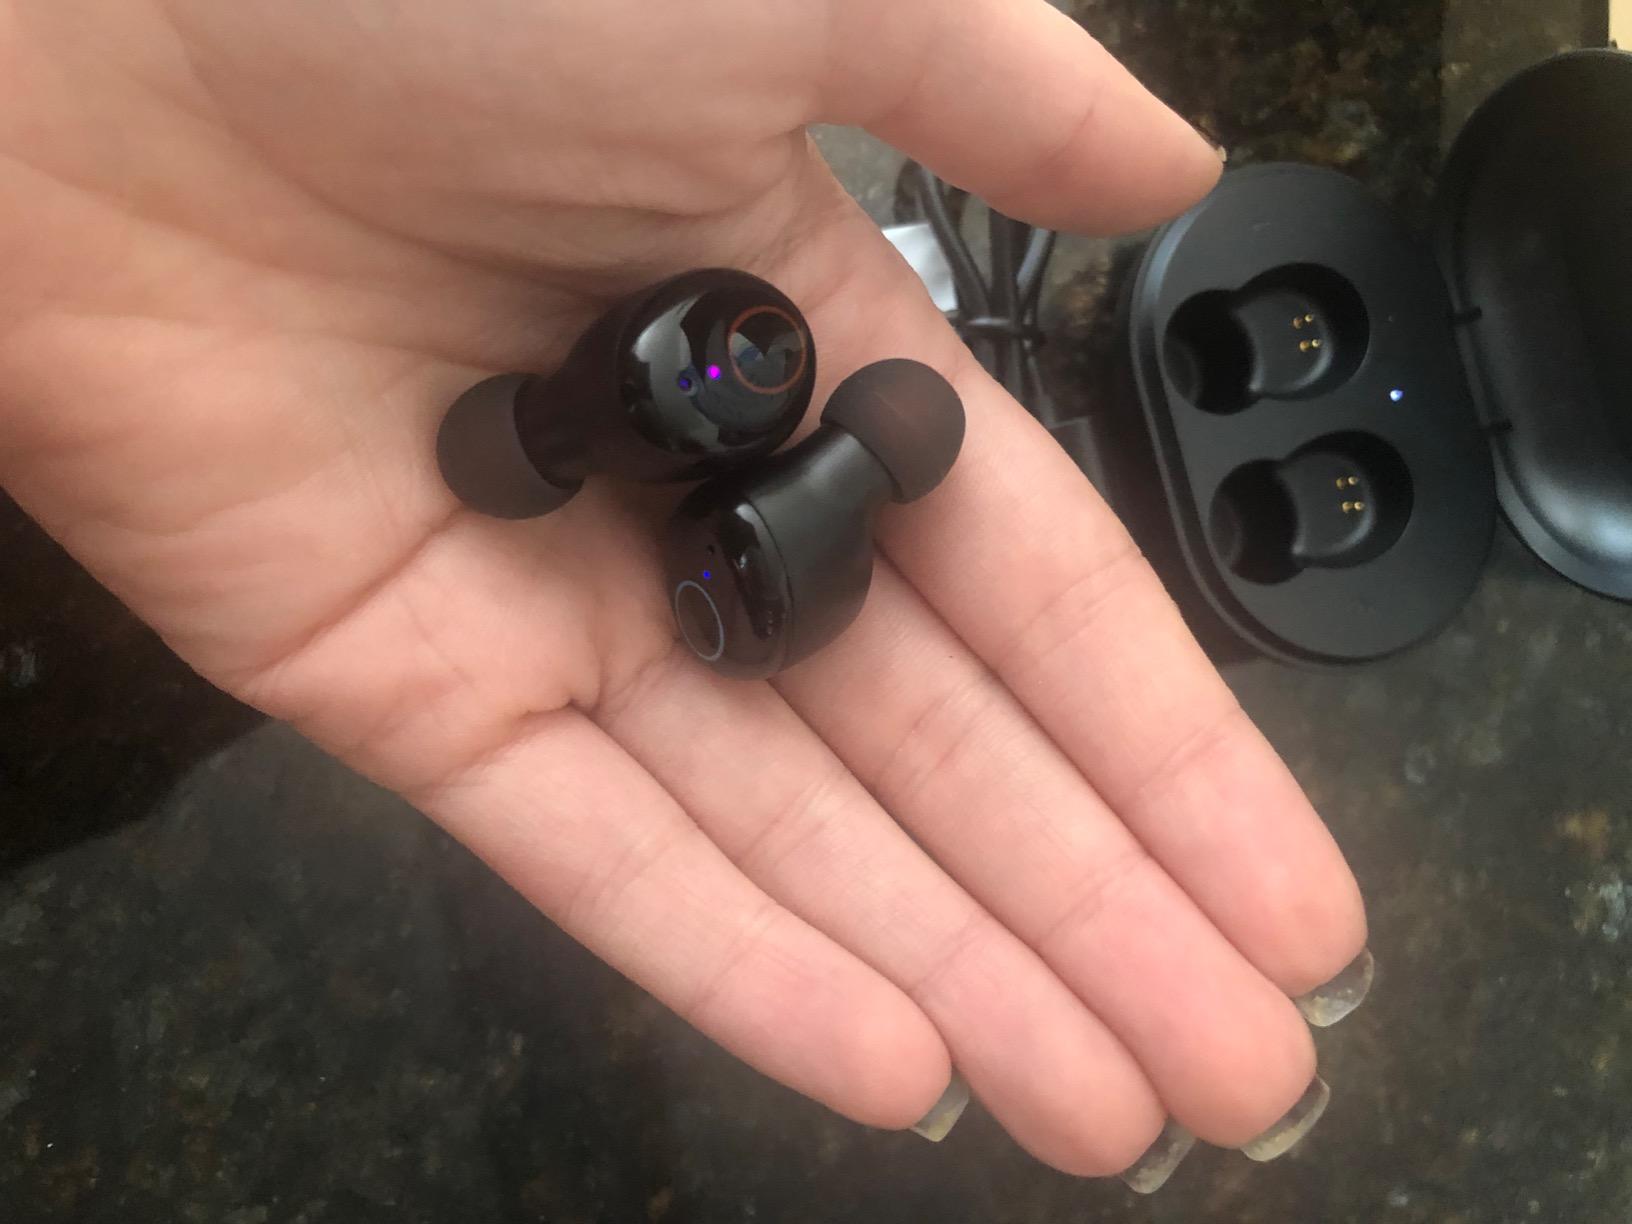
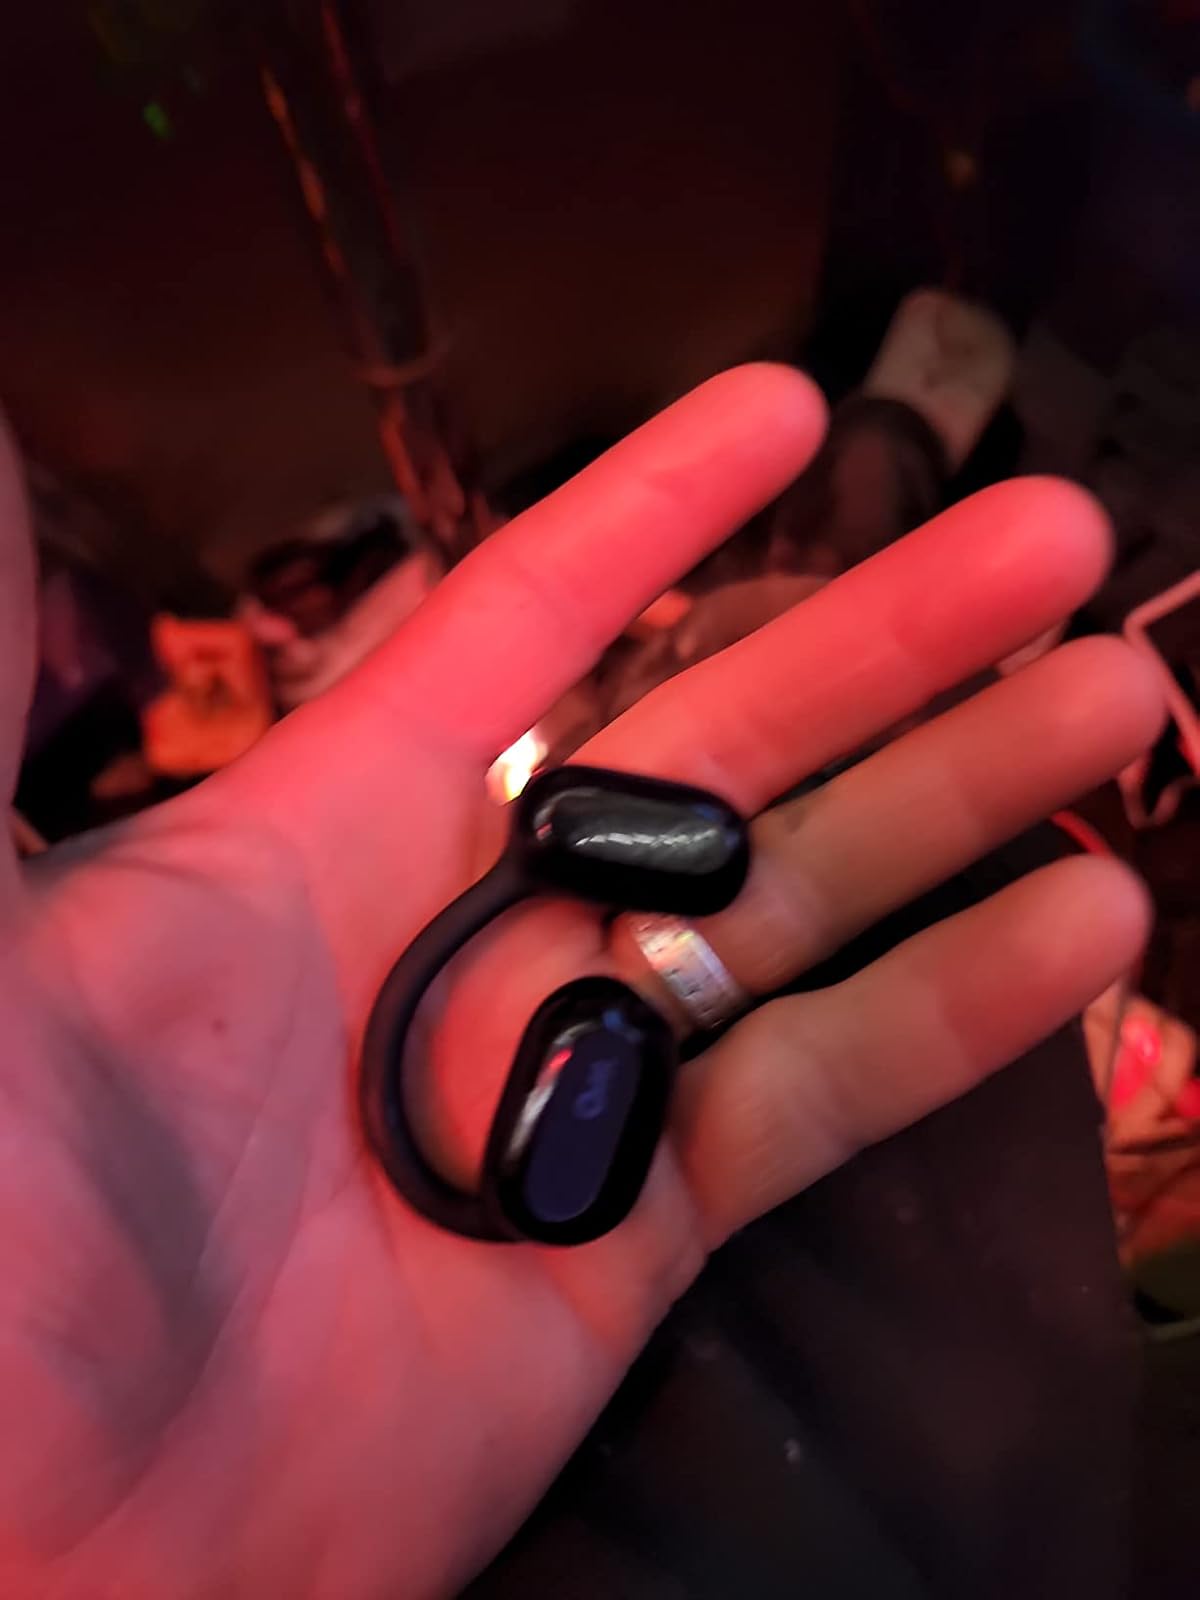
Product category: earbuds
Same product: no